Igorot people

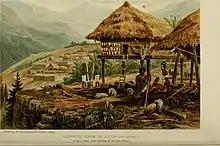

The Ilongot (or Ibilao) are a tribe who inhabit the southern Sierra Madre and Caraballo Mountains, on the east side of Luzon in the Philippines, primarily in the provinces of Nueva Vizcaya and Nueva Ecija and along the mountain border between the provinces of Quirino and Aurora. An alternative name of this tribe and its language is "Bugkalot". They are known as a tribe of headhunters.